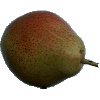
Label: Pear Forelle 1